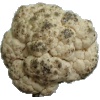
Label: Cauliflower 1